Rutherford AVA

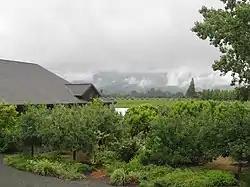
Vineyards at Frog's Leap Winery in Rutherford

The Rutherford AVA is an American Viticultural Area located within Napa Valley AVA and centered on the town of Rutherford, California. The area is known for its unique "terroir" particularly with its Cabernet Sauvignon. The well-drained soil of this area is composition of gravel, loam and sand with volcanic deposits and marine sediments from the Franciscan Assemblage. The appellation accounts for only in the center of Napa Valley but has been home to some of the regions most historic wineries such as Beaulieu Vineyards, Rutherford Hill, Raymond Vineyards, and Inglenook Winery.